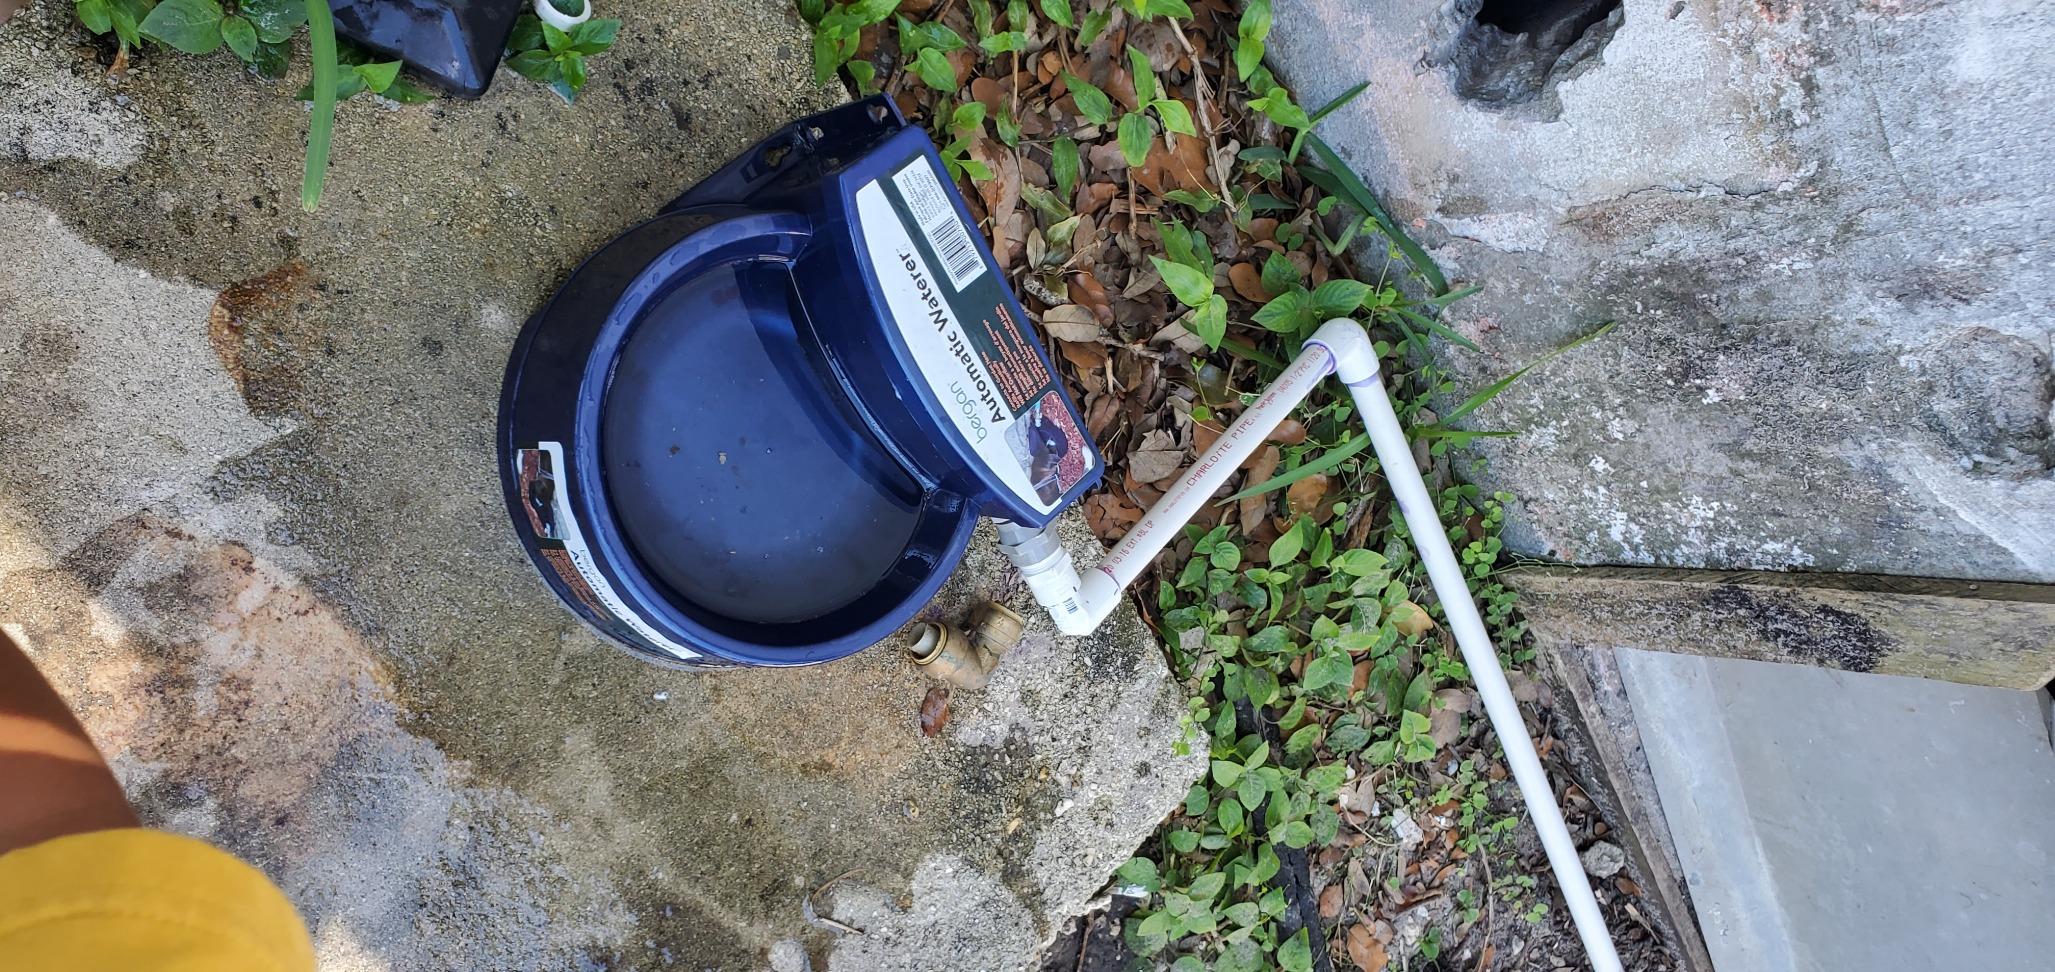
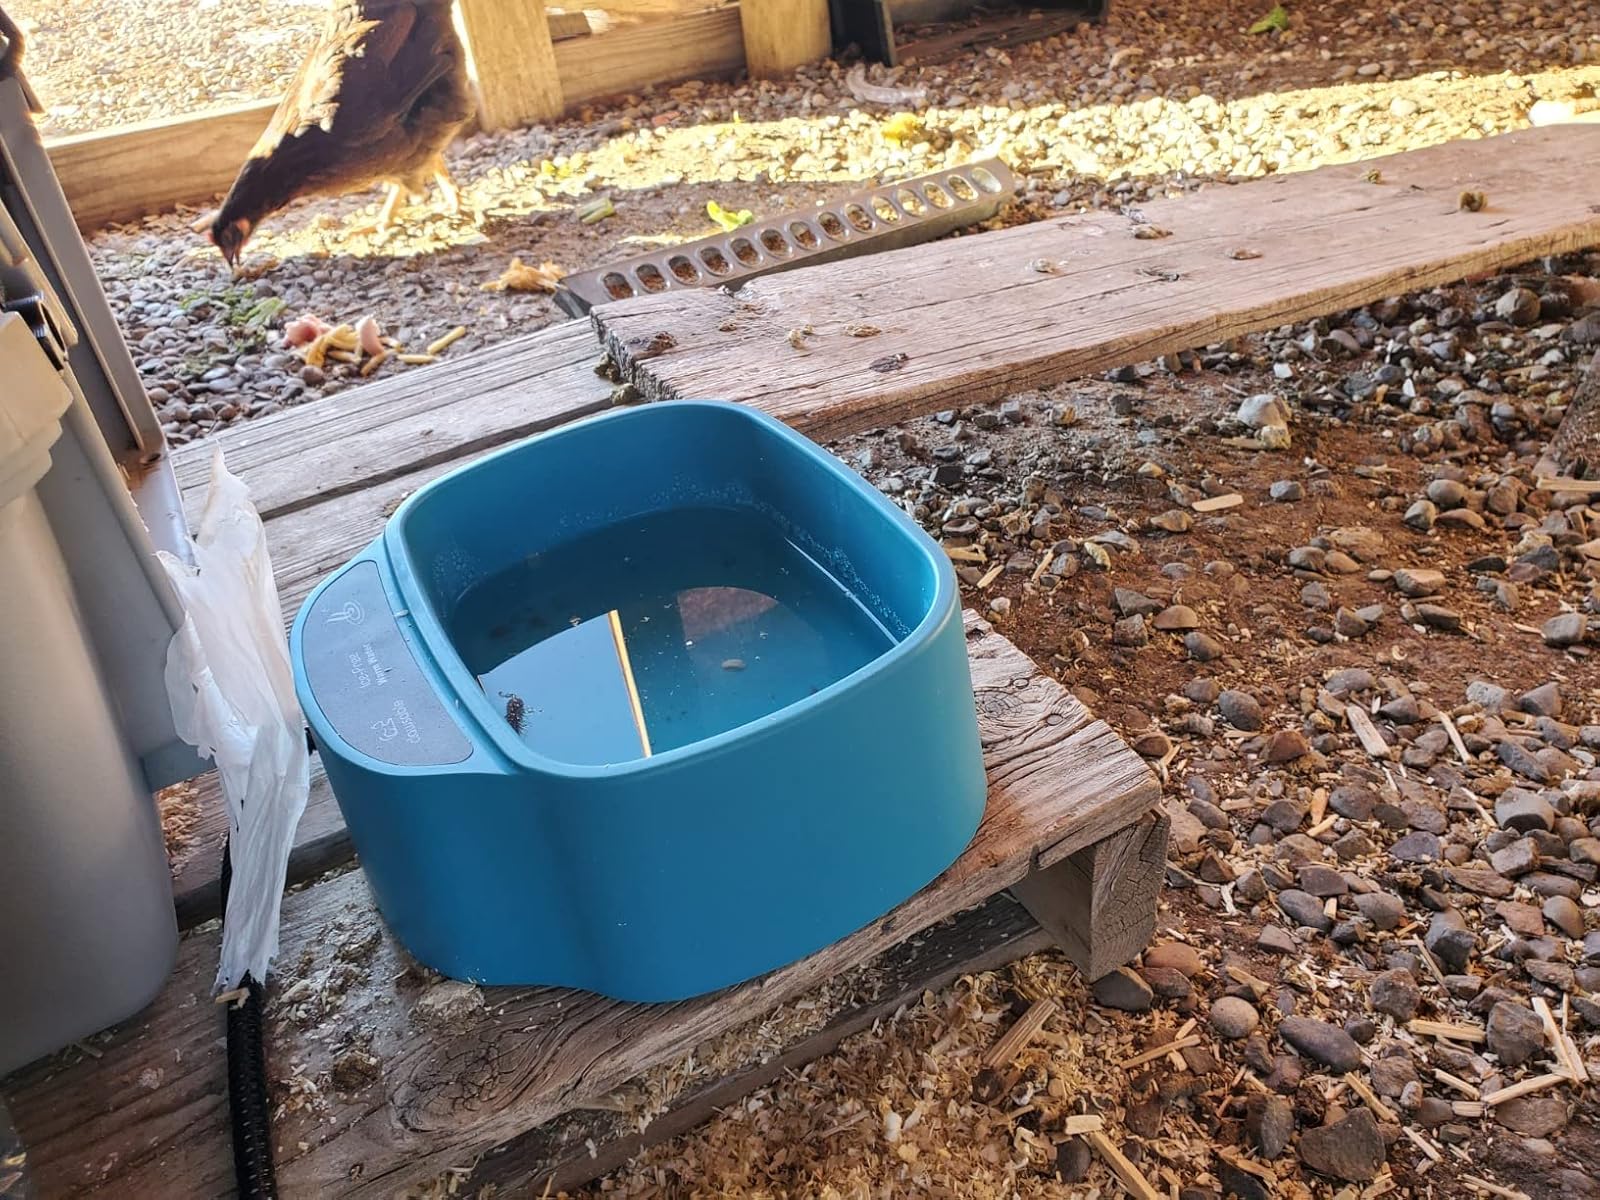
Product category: items_bowl
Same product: no